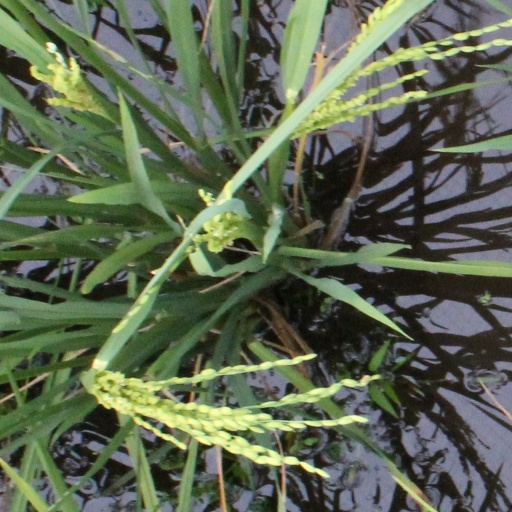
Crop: rice